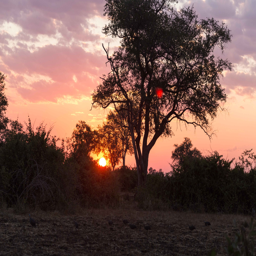
was this to be my last sunset ? obviously not , i am still around to write this after the event .